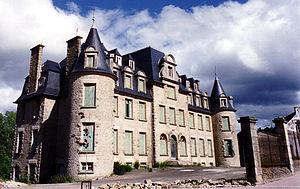
Belle-Isle-en-Terre est une commune française située dans le département des Côtes-d'Armor, en région Bretagne.
Eau et Rivières de Bretagne est une association bretonne fondée en 1969 dont l'objectif est de réfléchir et agir sur les problèmes de gestion et de protection de l'eau et des milieux naturels de la source à la mer.
Le château de Coat-an-Noz est situé au sud de la commune de Belle-Isle-en-Terre, dans le département des Côtes-d'Armor, à proximité de Loc-Envel dans la forêt de Coat-an-Noz.